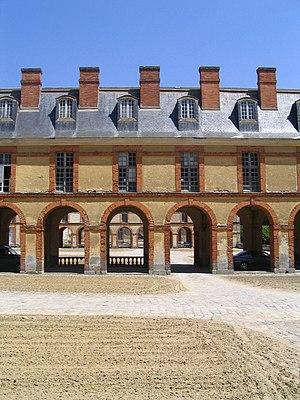
Le château de Dampierre à Dampierre-en-Yvelines, France, aile Français